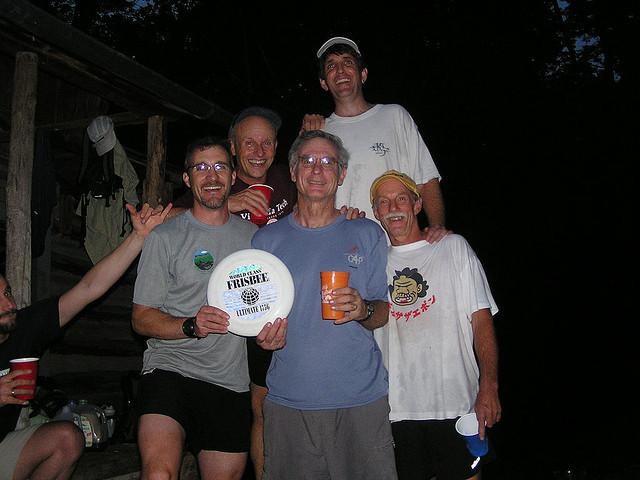
A group of older men pose for a photo together.